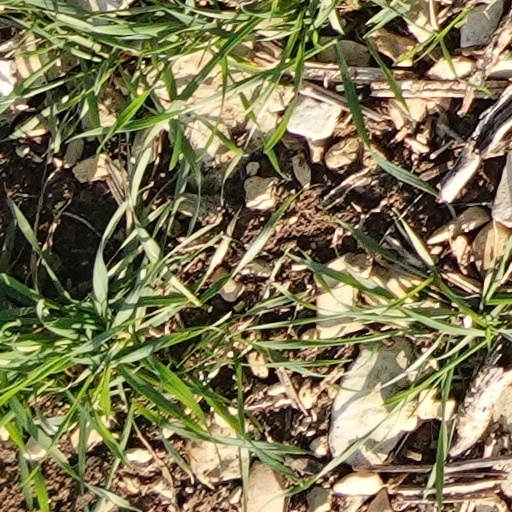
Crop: wheat